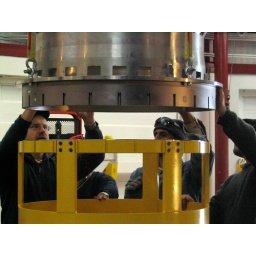
Lowering the F/5 wide field corrector (WFC) cell onto its cart. There's no glass in the corrector cell. Test-fitting on the telescope.